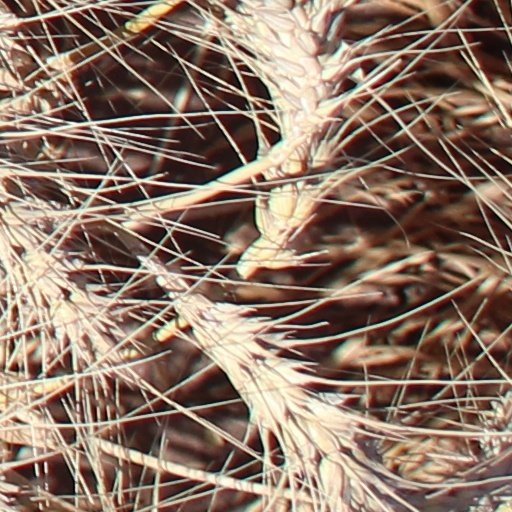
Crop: wheat